Revolutionary Road (film)

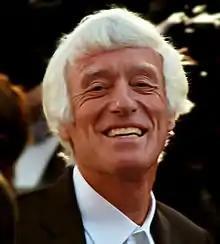
Cinematographer Roger Deakins was meticulous with the home's interior lighting.

Cinematographer Roger Deakins, who previously worked on Mendes' "Jarhead", shot with a combination of jib and handheld camera equipment. Deakins analyzed the use of every light fixture in the house; Schutt recalls "he's quite specific about what he wants. For instance, for the night scene by the side of the road, he wanted streetlights that would give a rectangular, tapered light, and for an argument in the Wheelers' front room, he wanted a ceiling fixture that would send light down and out in a fan shape with a hard edge". Period streetlights and automobiles were also fitted with specific light bulbs by the art department. Deakins found it difficult at times working in a small, shaded house with bulky camera equipment. Nevertheless, Winslet was impressed with his ability to "bounce light all over" using Arri Compact HMI lamps. To gradually illustrate the home's neglect and Wheelers' collapsing marriage, the crew removed props in the house and Deakins transitioned to handheld cameras, respectively. Mendes said, "I wanted a real rawness in Leo and Kate's performances in the last half-hour of the movie, and when we reached that point, I told Roger I didn't want to make any decisions [about shots]; I wanted it to be handheld, and I wanted to let the actors be explosive and unpredictable".